Mohammed Hasan Kamaluddin

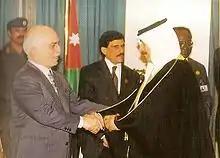
King Hussein Bin Talal shaking hands with M.H. Kamaluddin in Jordan (1996)

Upon the promulgation of the second constitution of Bahrain in 2002, Kamaluddin was appointed as a Minister of State in the Kingdom of Bahrain.